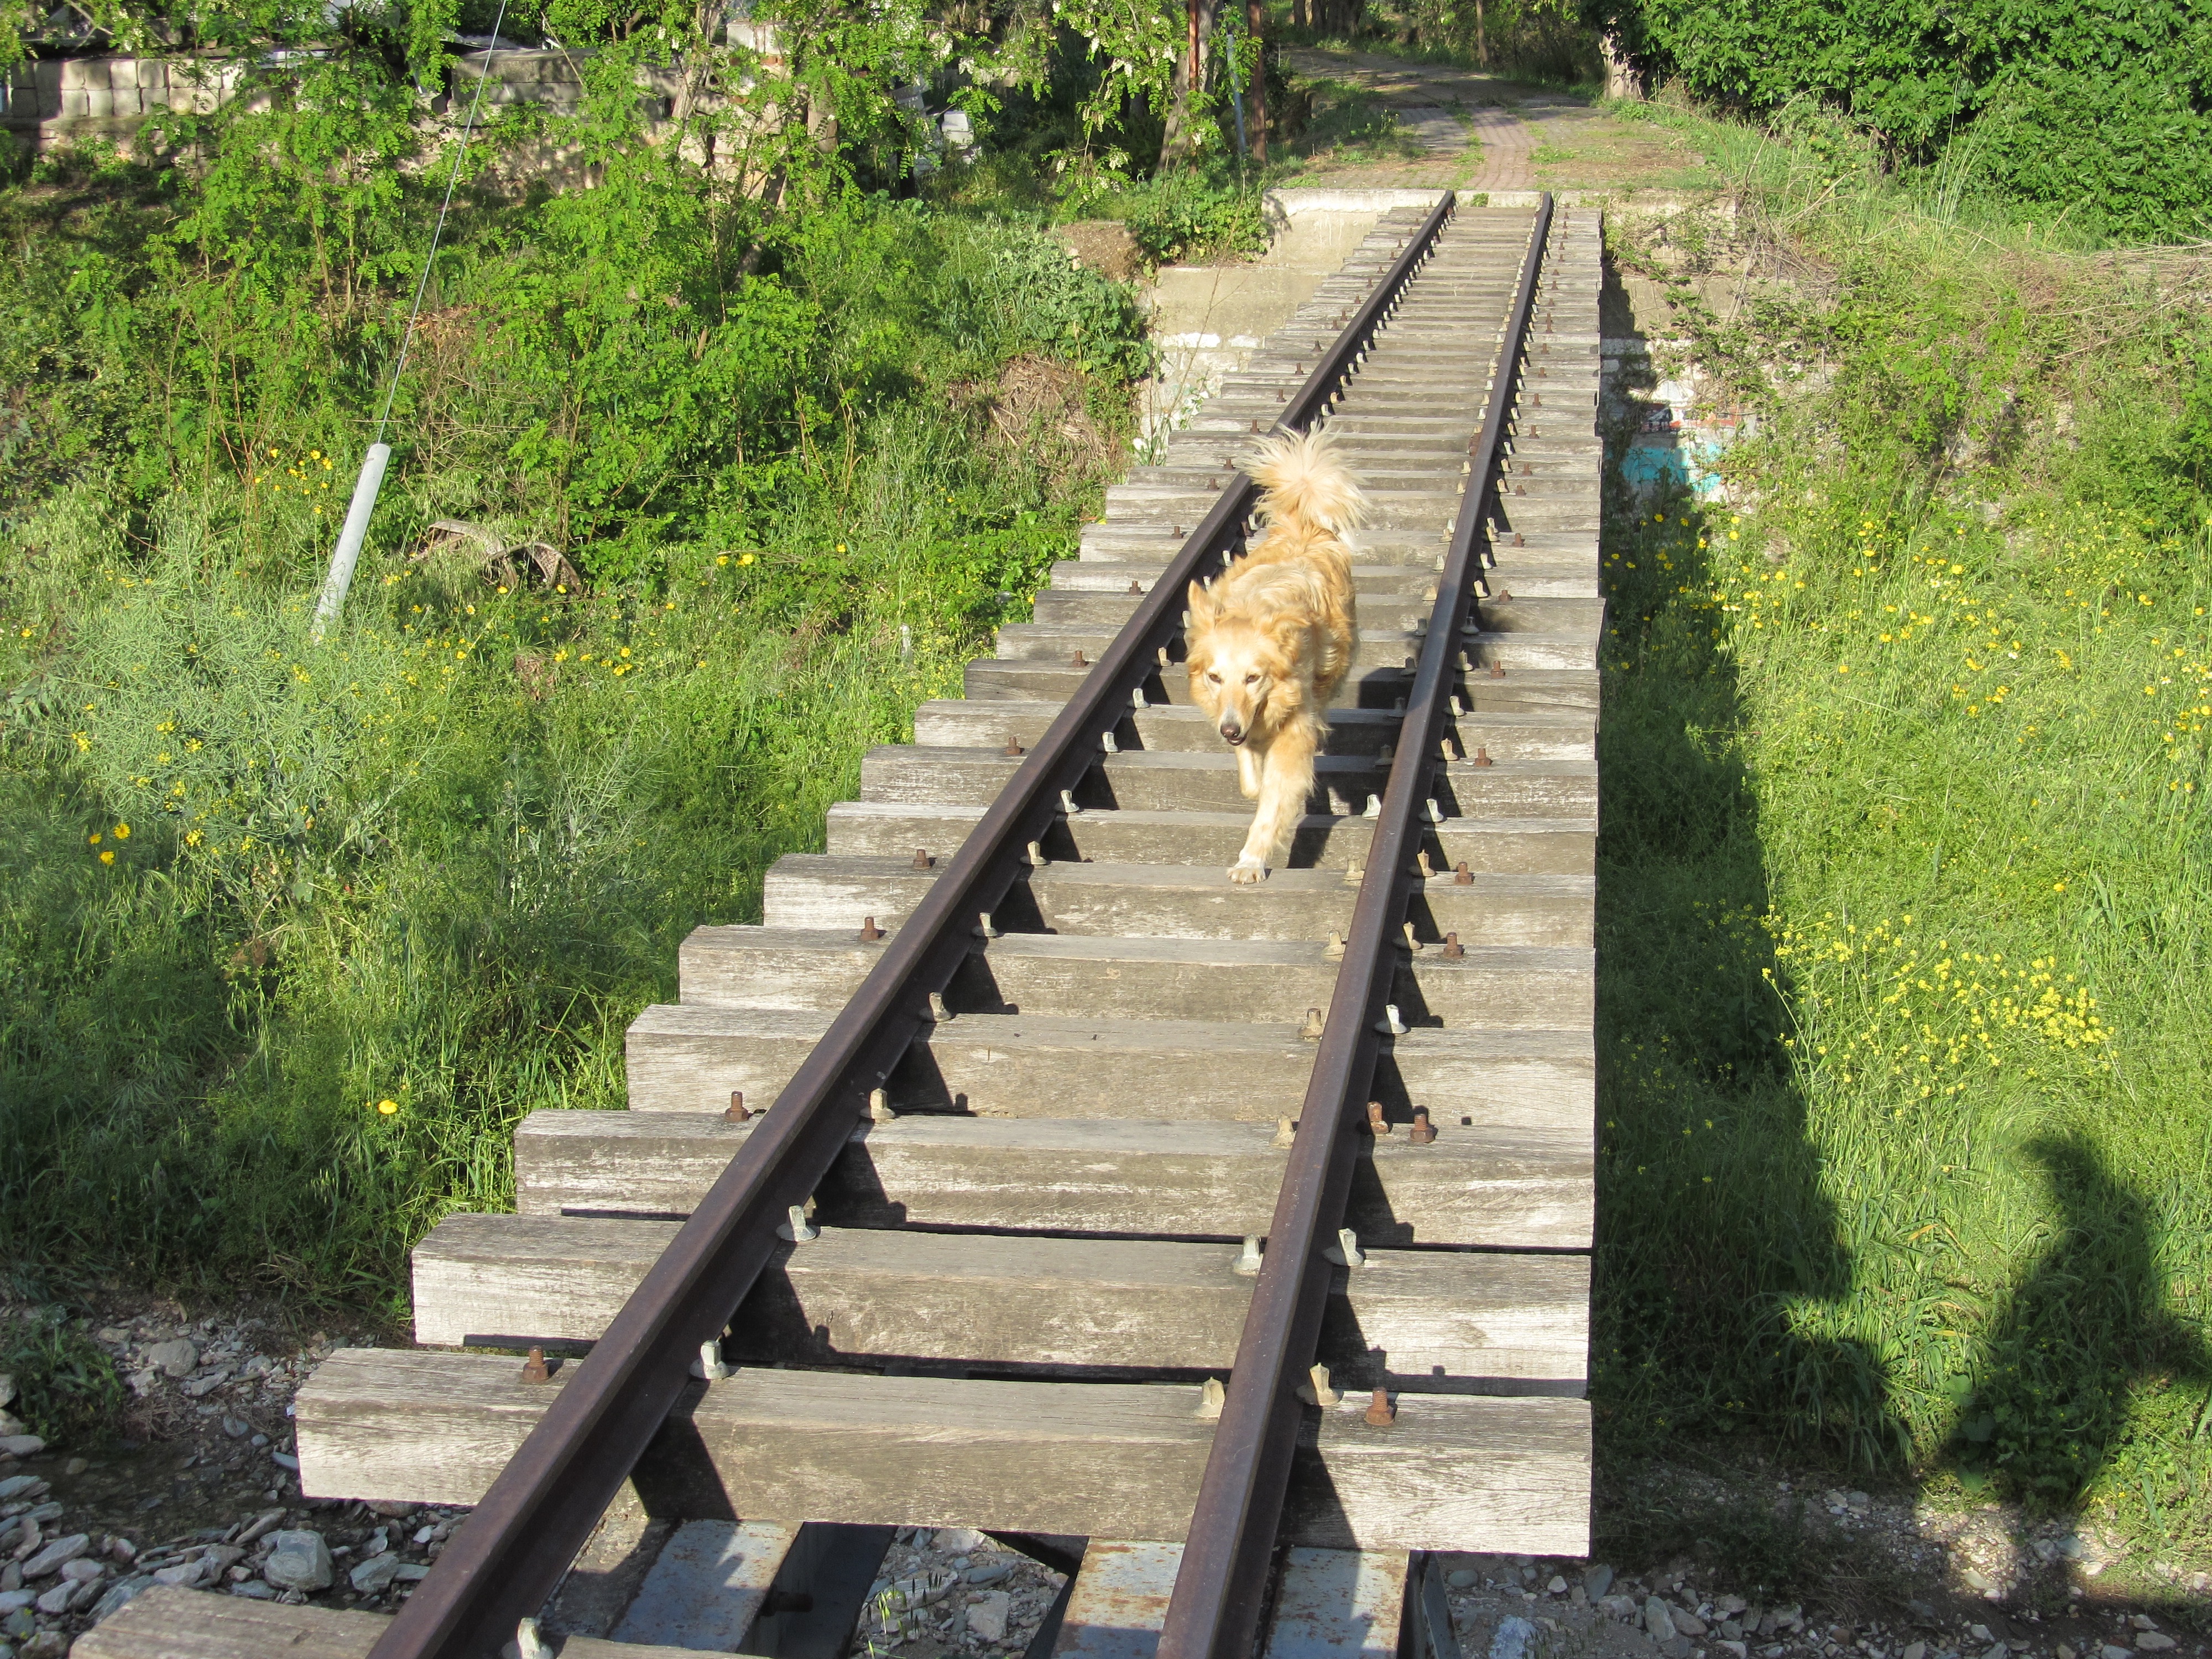
track, trail, walkway, transport, garden, waterway, rolling stock